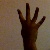
The image shows a hand gesture representing the number 4 in Indian Sign Language.